Christianity in the United States

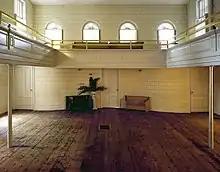
African Meeting House in Boston, the oldest extant Black church edifice in the U.S.

The Church of Jesus Christ of Latter-day Saints is a nontrinitarian restorationist denomination. The church is headquartered in Salt Lake City, and is the largest originating from the Latter Day Saint movement which was founded by Joseph Smith in Upstate New York in 1830. It forms the majority in Utah, the plurality in Idaho, and high percentages in Nevada, Arizona, and Wyoming; in addition to sizable numbers in Colorado, Montana, Washington, Oregon, Alaska, Hawaii and California. Current membership in the U.S. is 6.7 million and total membership is 16.7 million worldwide, as of December 2020.